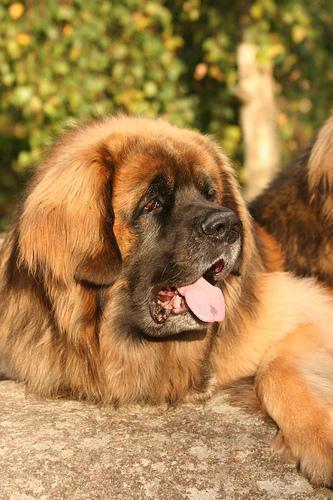
Leonberg